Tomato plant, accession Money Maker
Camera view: horizontal (90 deg, fisheye); turntable rotation: 330 degrees
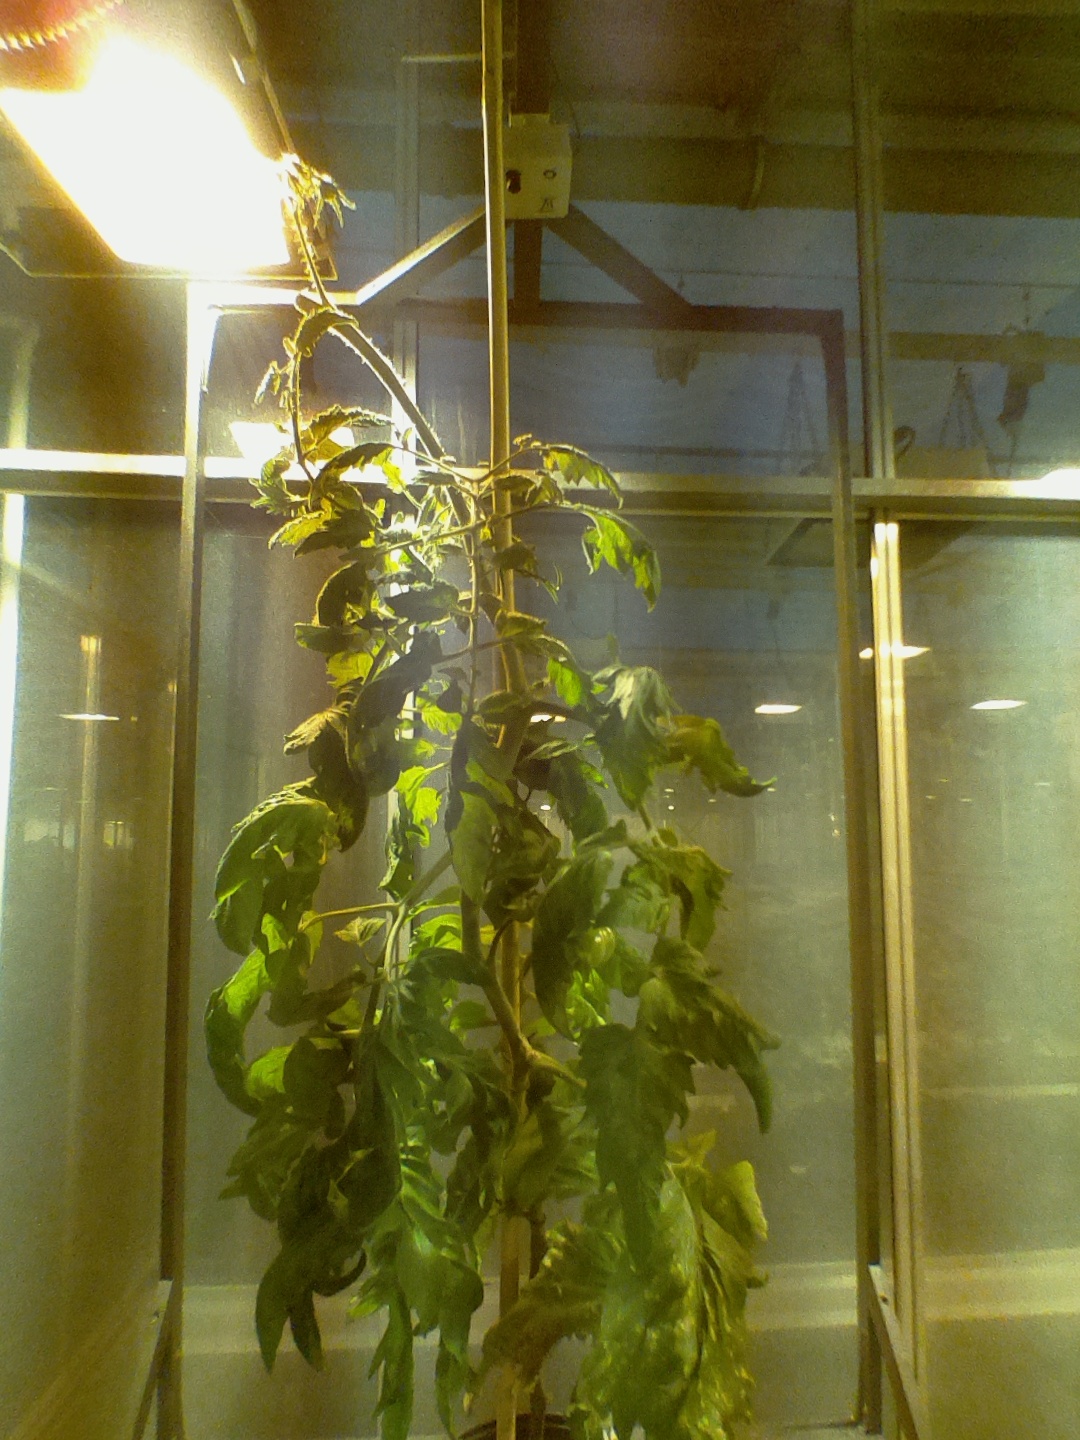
BBCH growth stage 75: 50%-60% of final fruit size